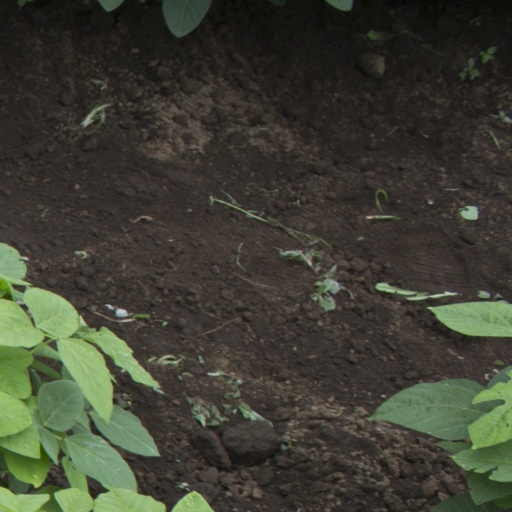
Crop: soybean